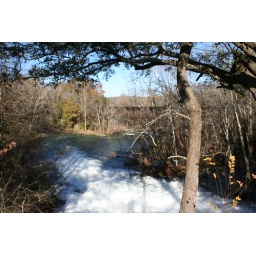
This picture is taken from above the falls. You can see the railroad bridge in the distance.